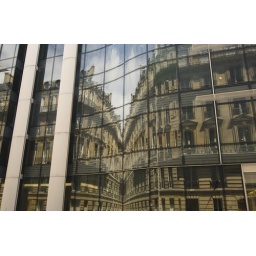
building in the mirror